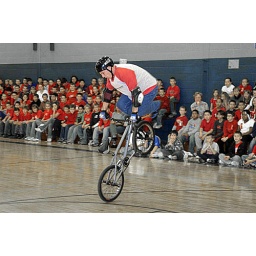
Tom Rokosz did a bmx bike show for a red ribbon week assembly in illinois.High Action Bikes Bmx Stunt Show